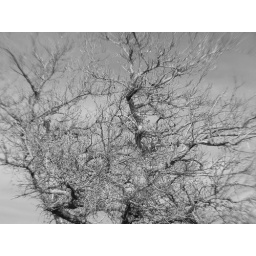
mountain tree in winter